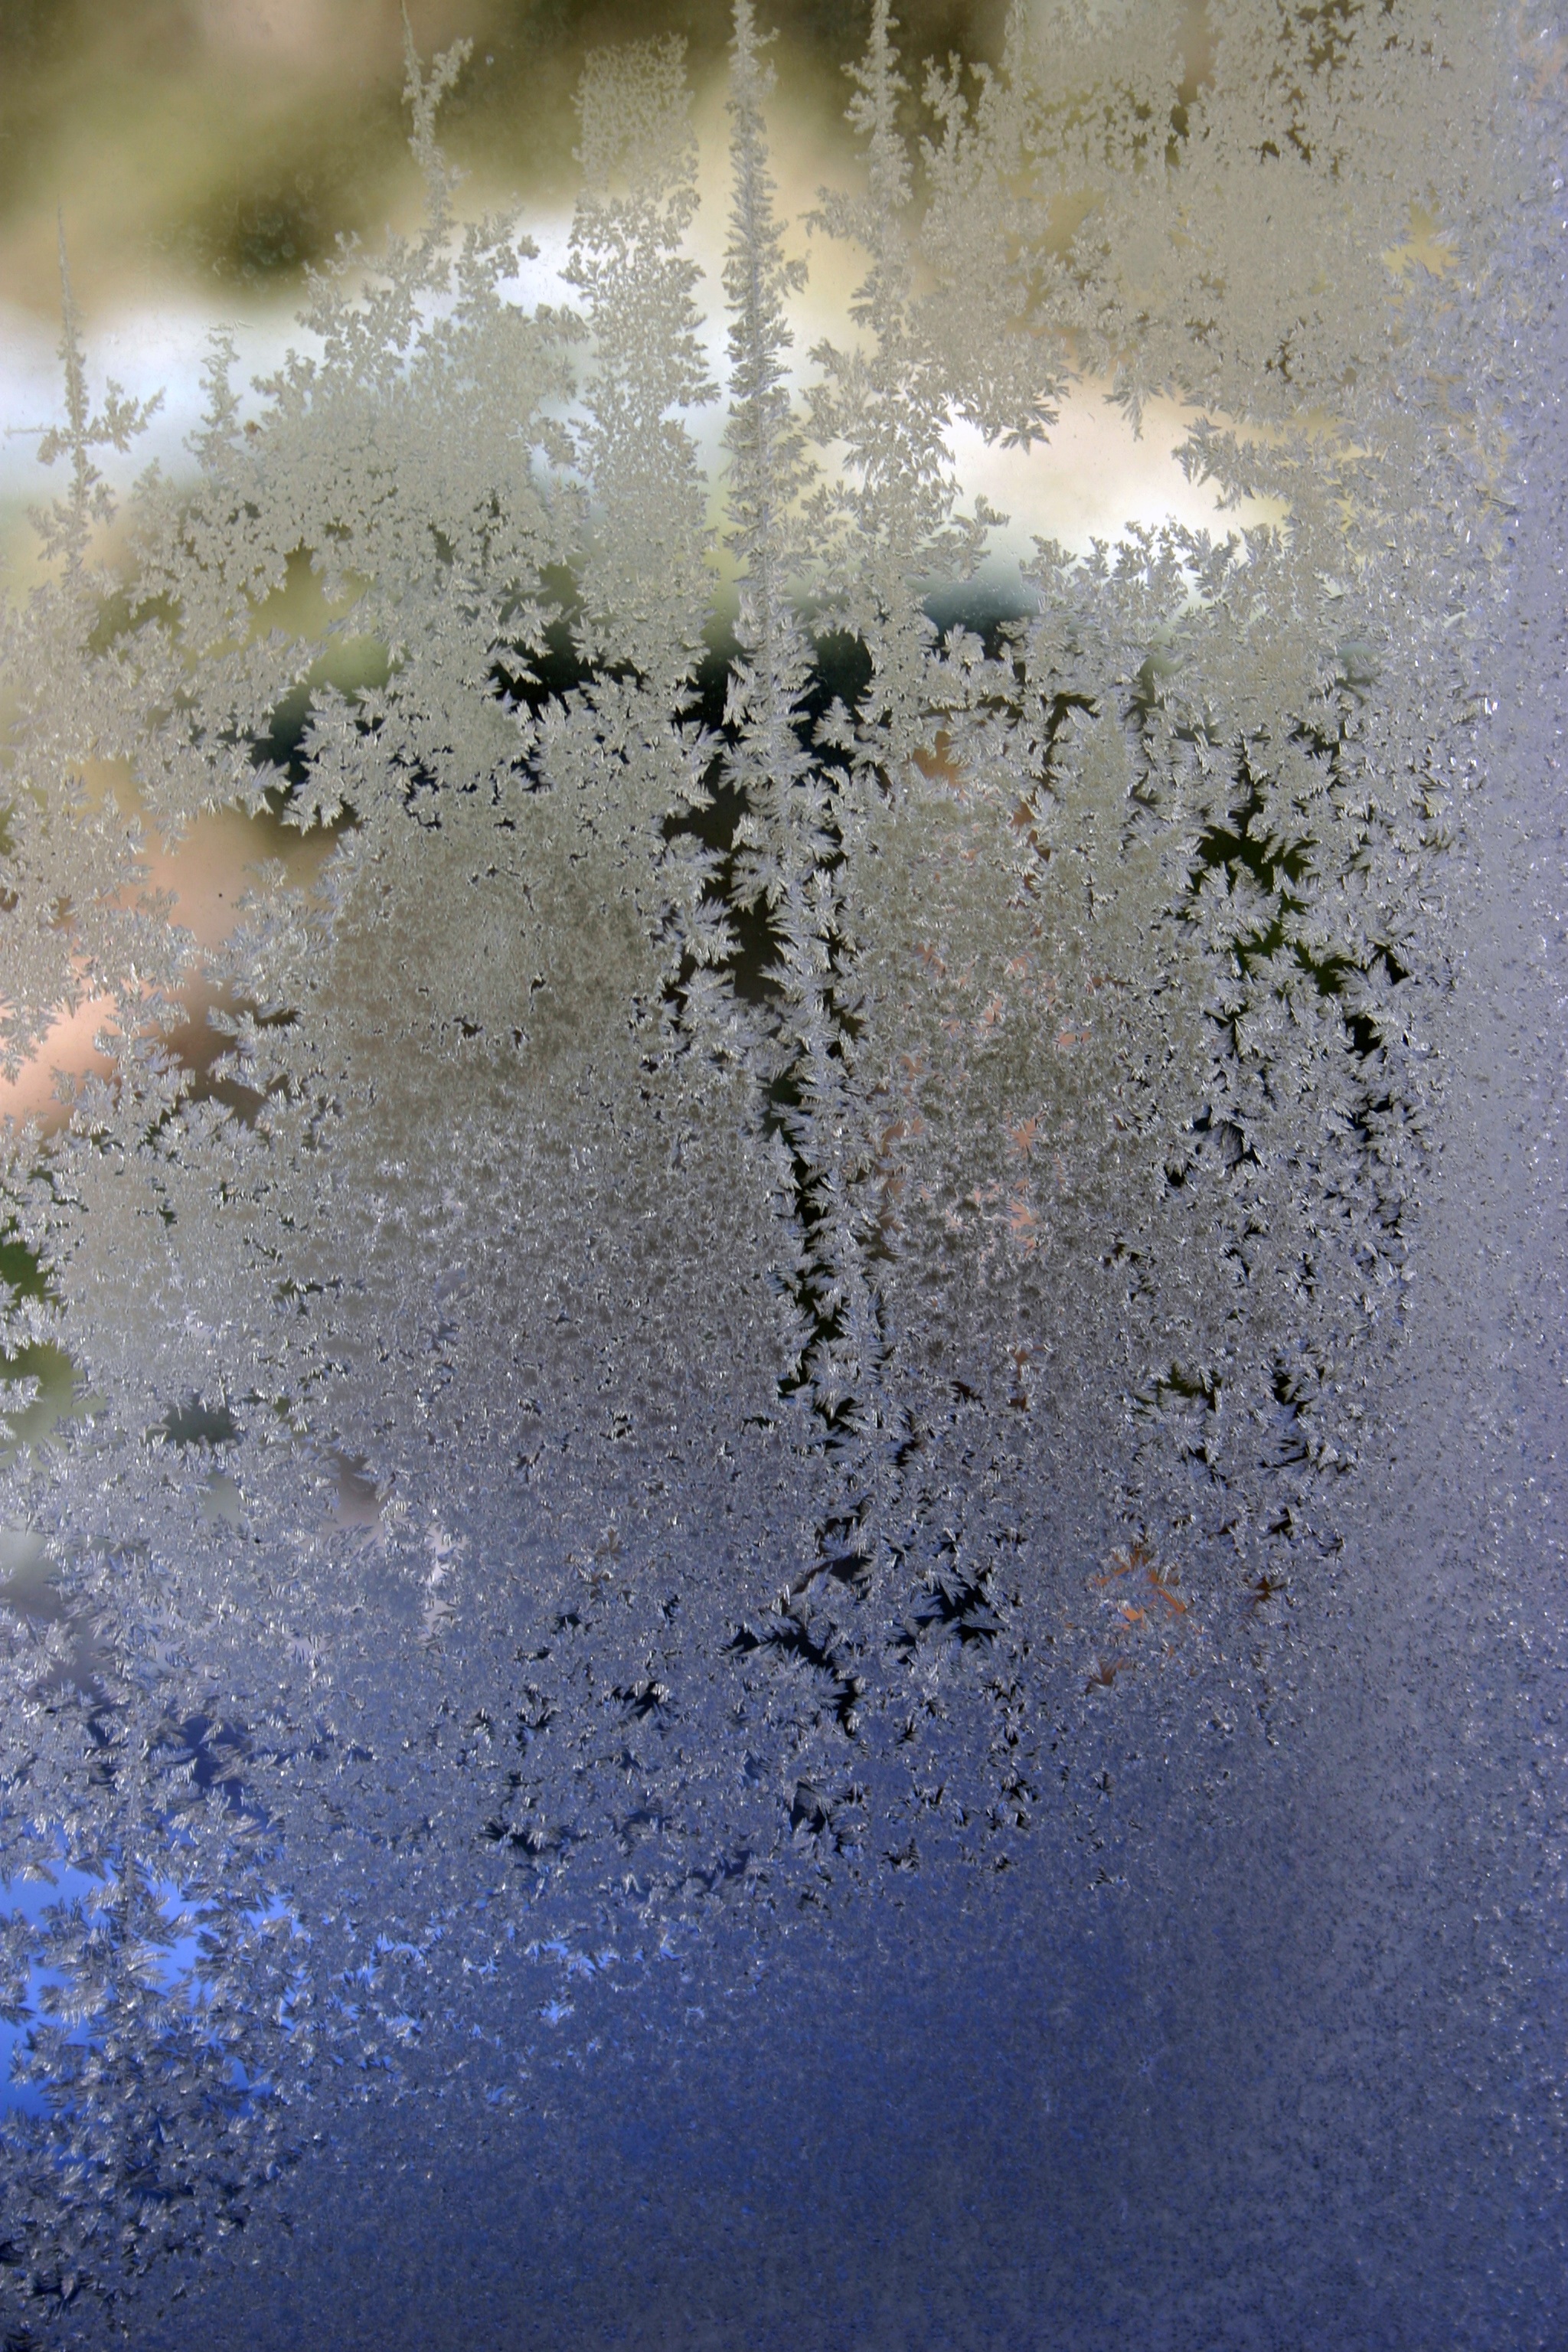
water, snow, cold, winter, light, abstract, sun, star, texture, rain, window, glass, frost, wall, ice, reflection, macro, weather, holiday, frozen, blue, closeup, christmas, season, background, cool, icy, bright, crystal, december, january, freezing